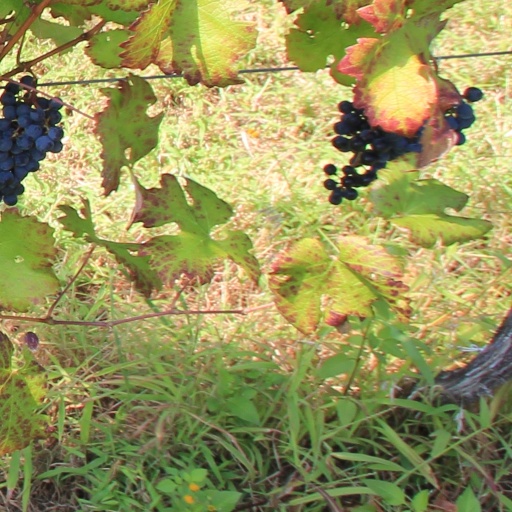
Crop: grape